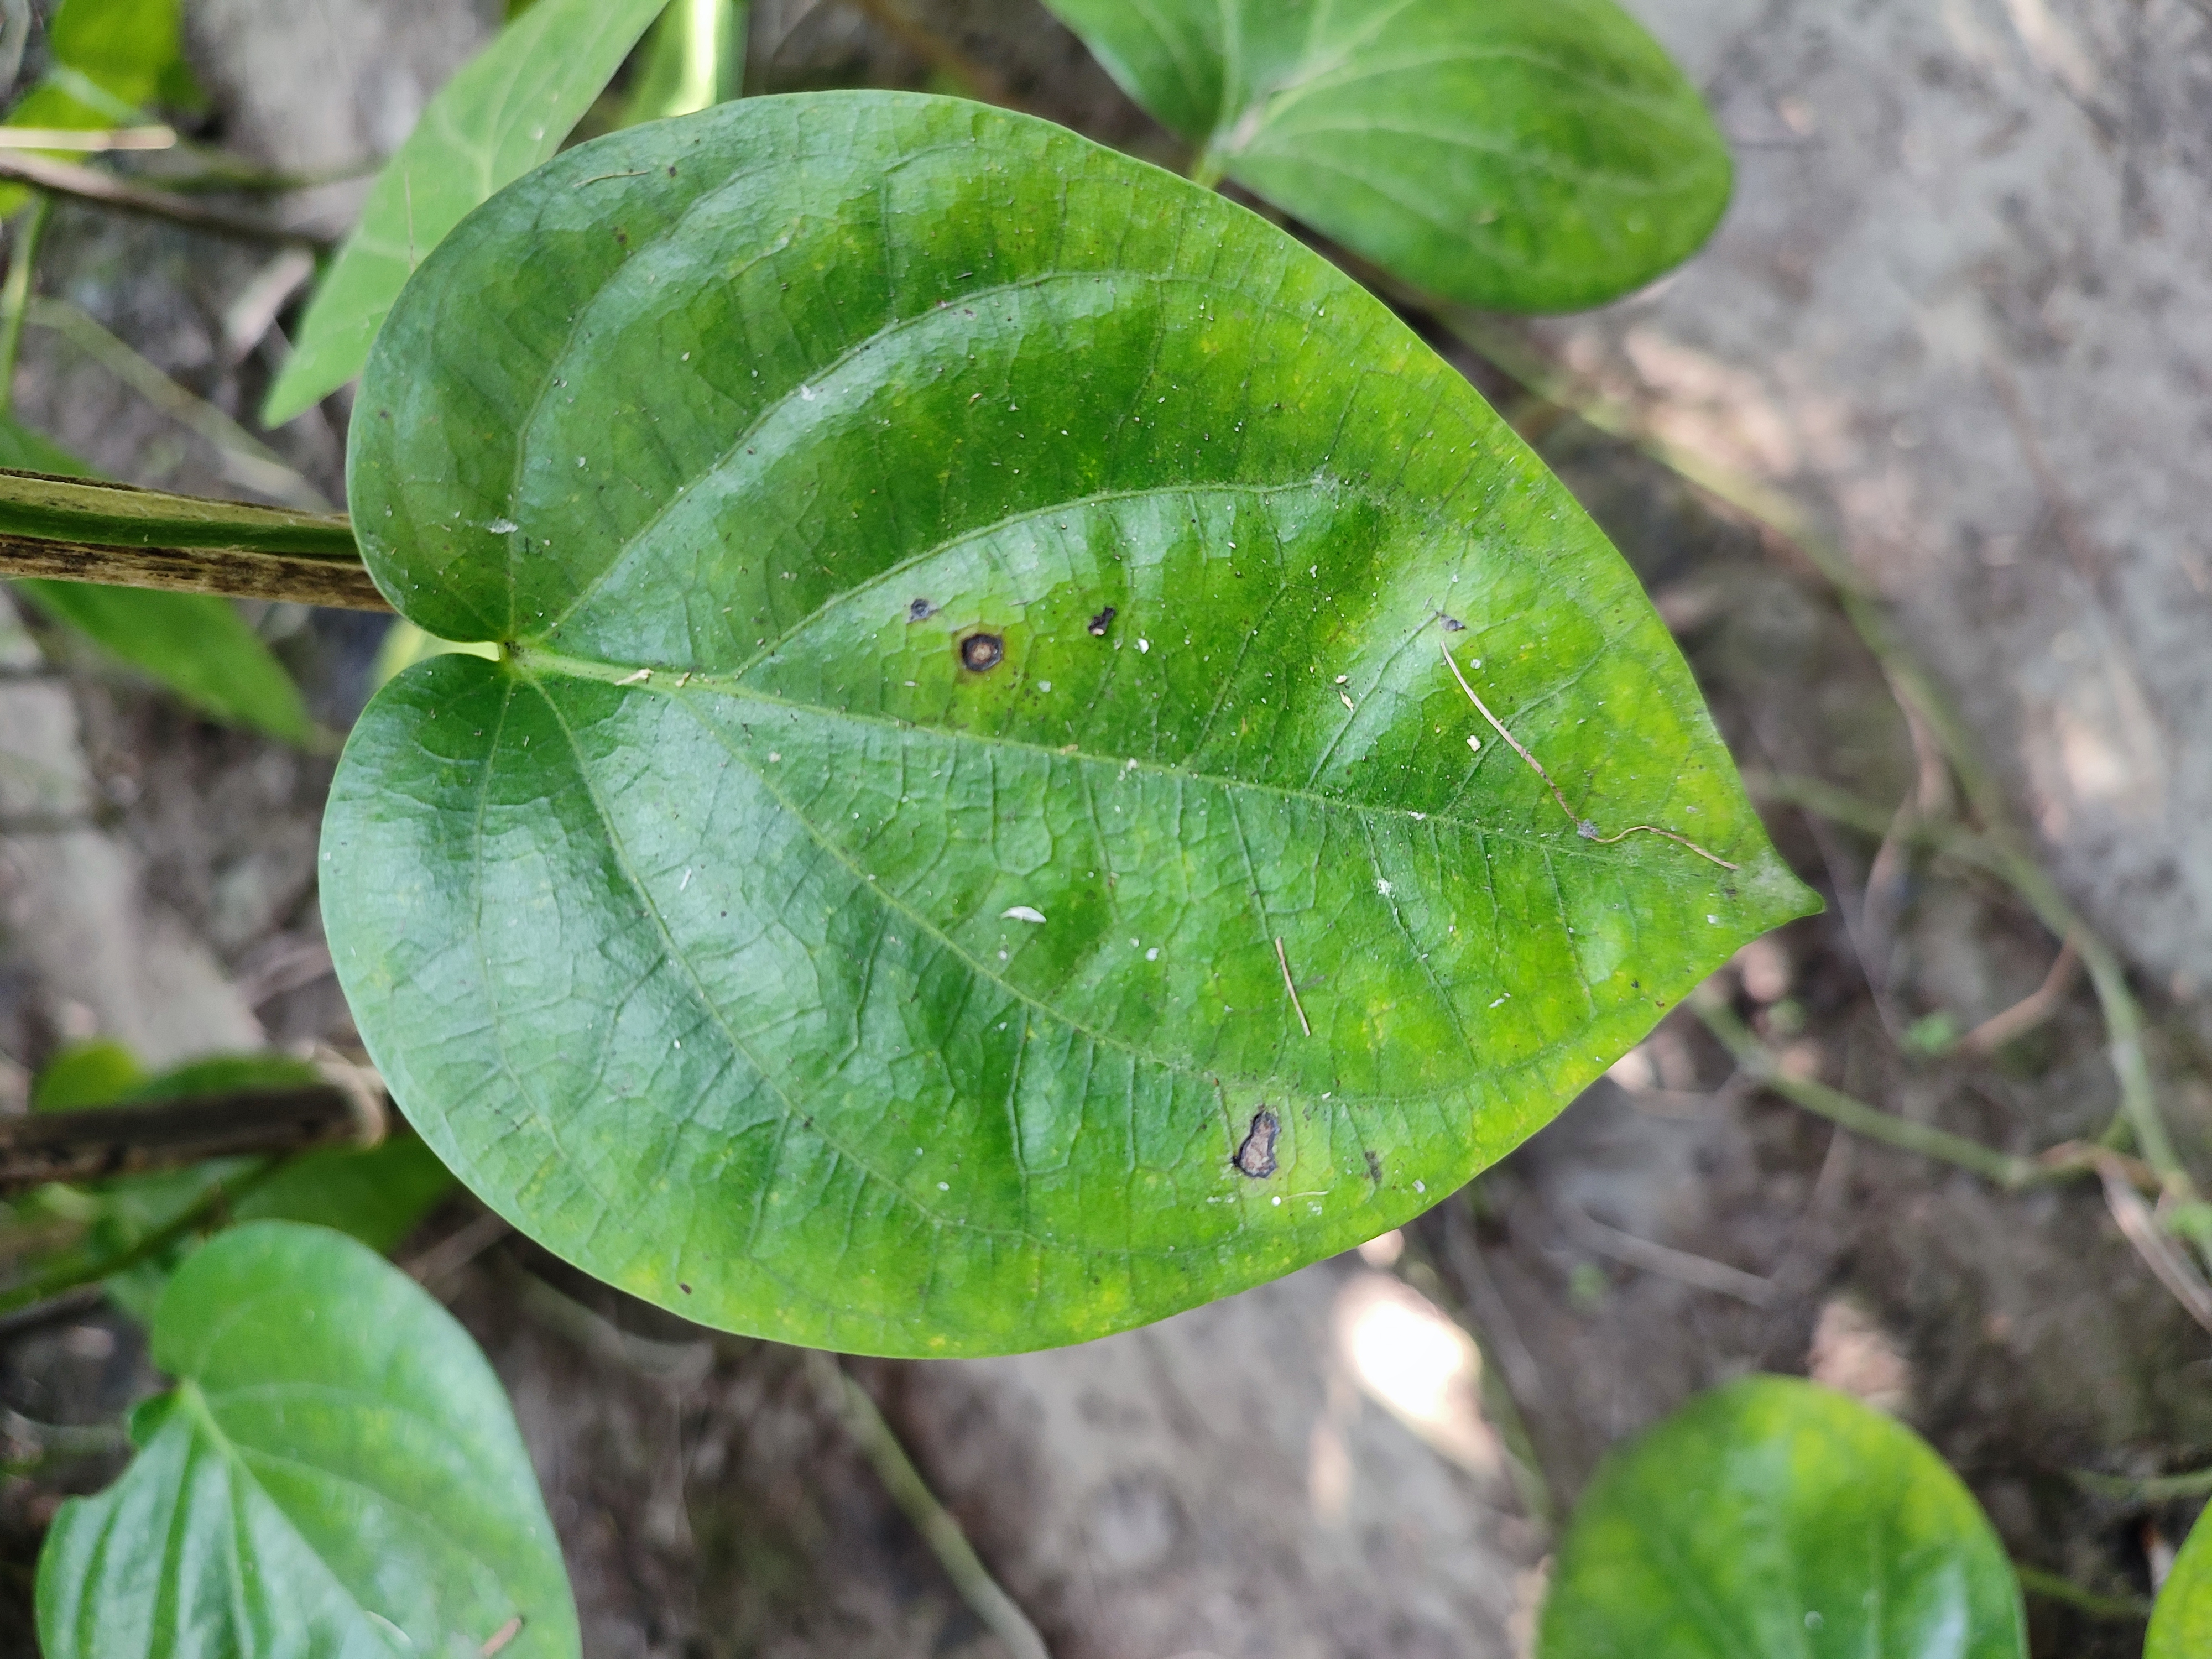
Label: Bacterial_Leaf_Disease